Reed House (Leipsic, Delaware)

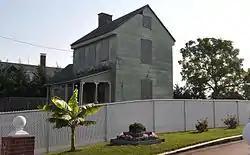
Reed House, September 2012

Reed House is a historic home located at Leipsic, Kent County, Delaware. It dates to the first quarter of the 19th century, and is a two-story, three-bay, gable roofed timber-frame vernacular dwelling. It has a later one-story frame extending wing from the east gable end. The front facade features a plain tetra-style front porch with squared supports and a shed roof.